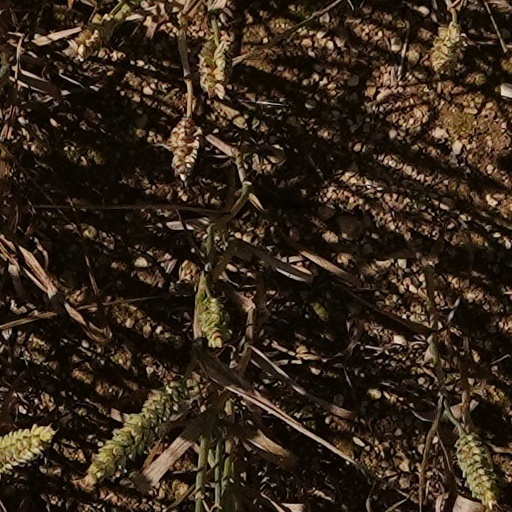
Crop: wheat